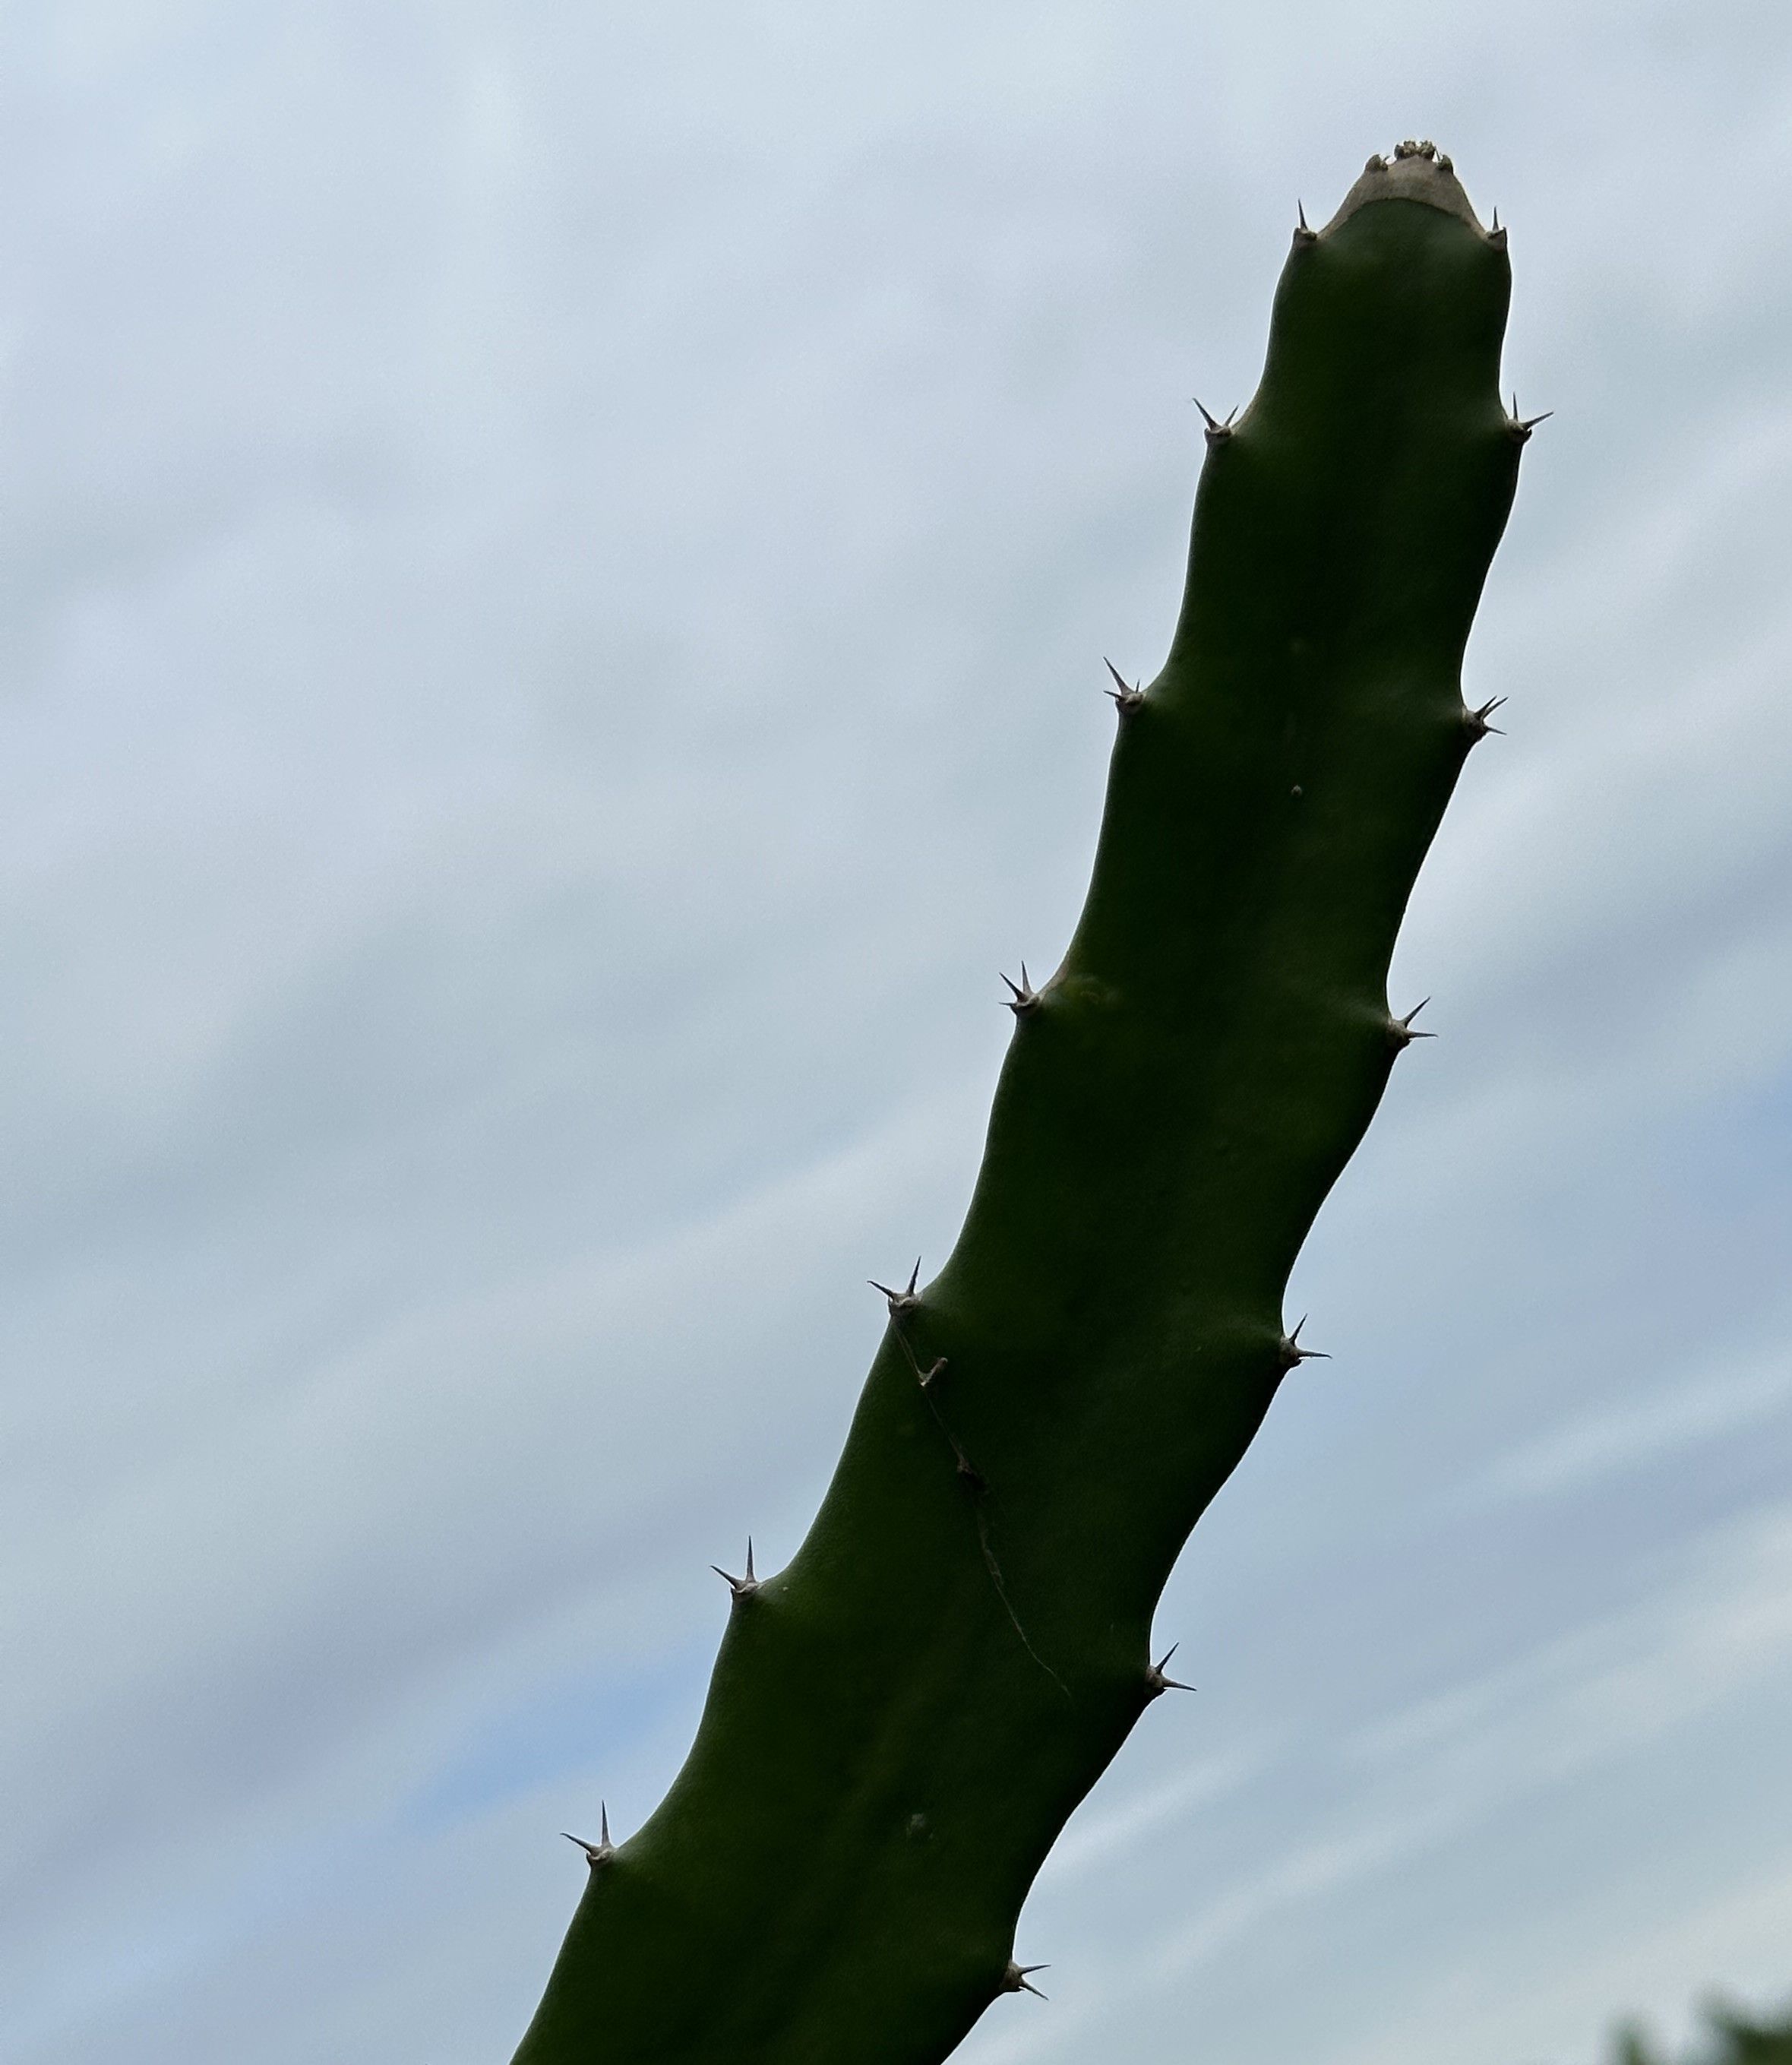
Label: Good leaf